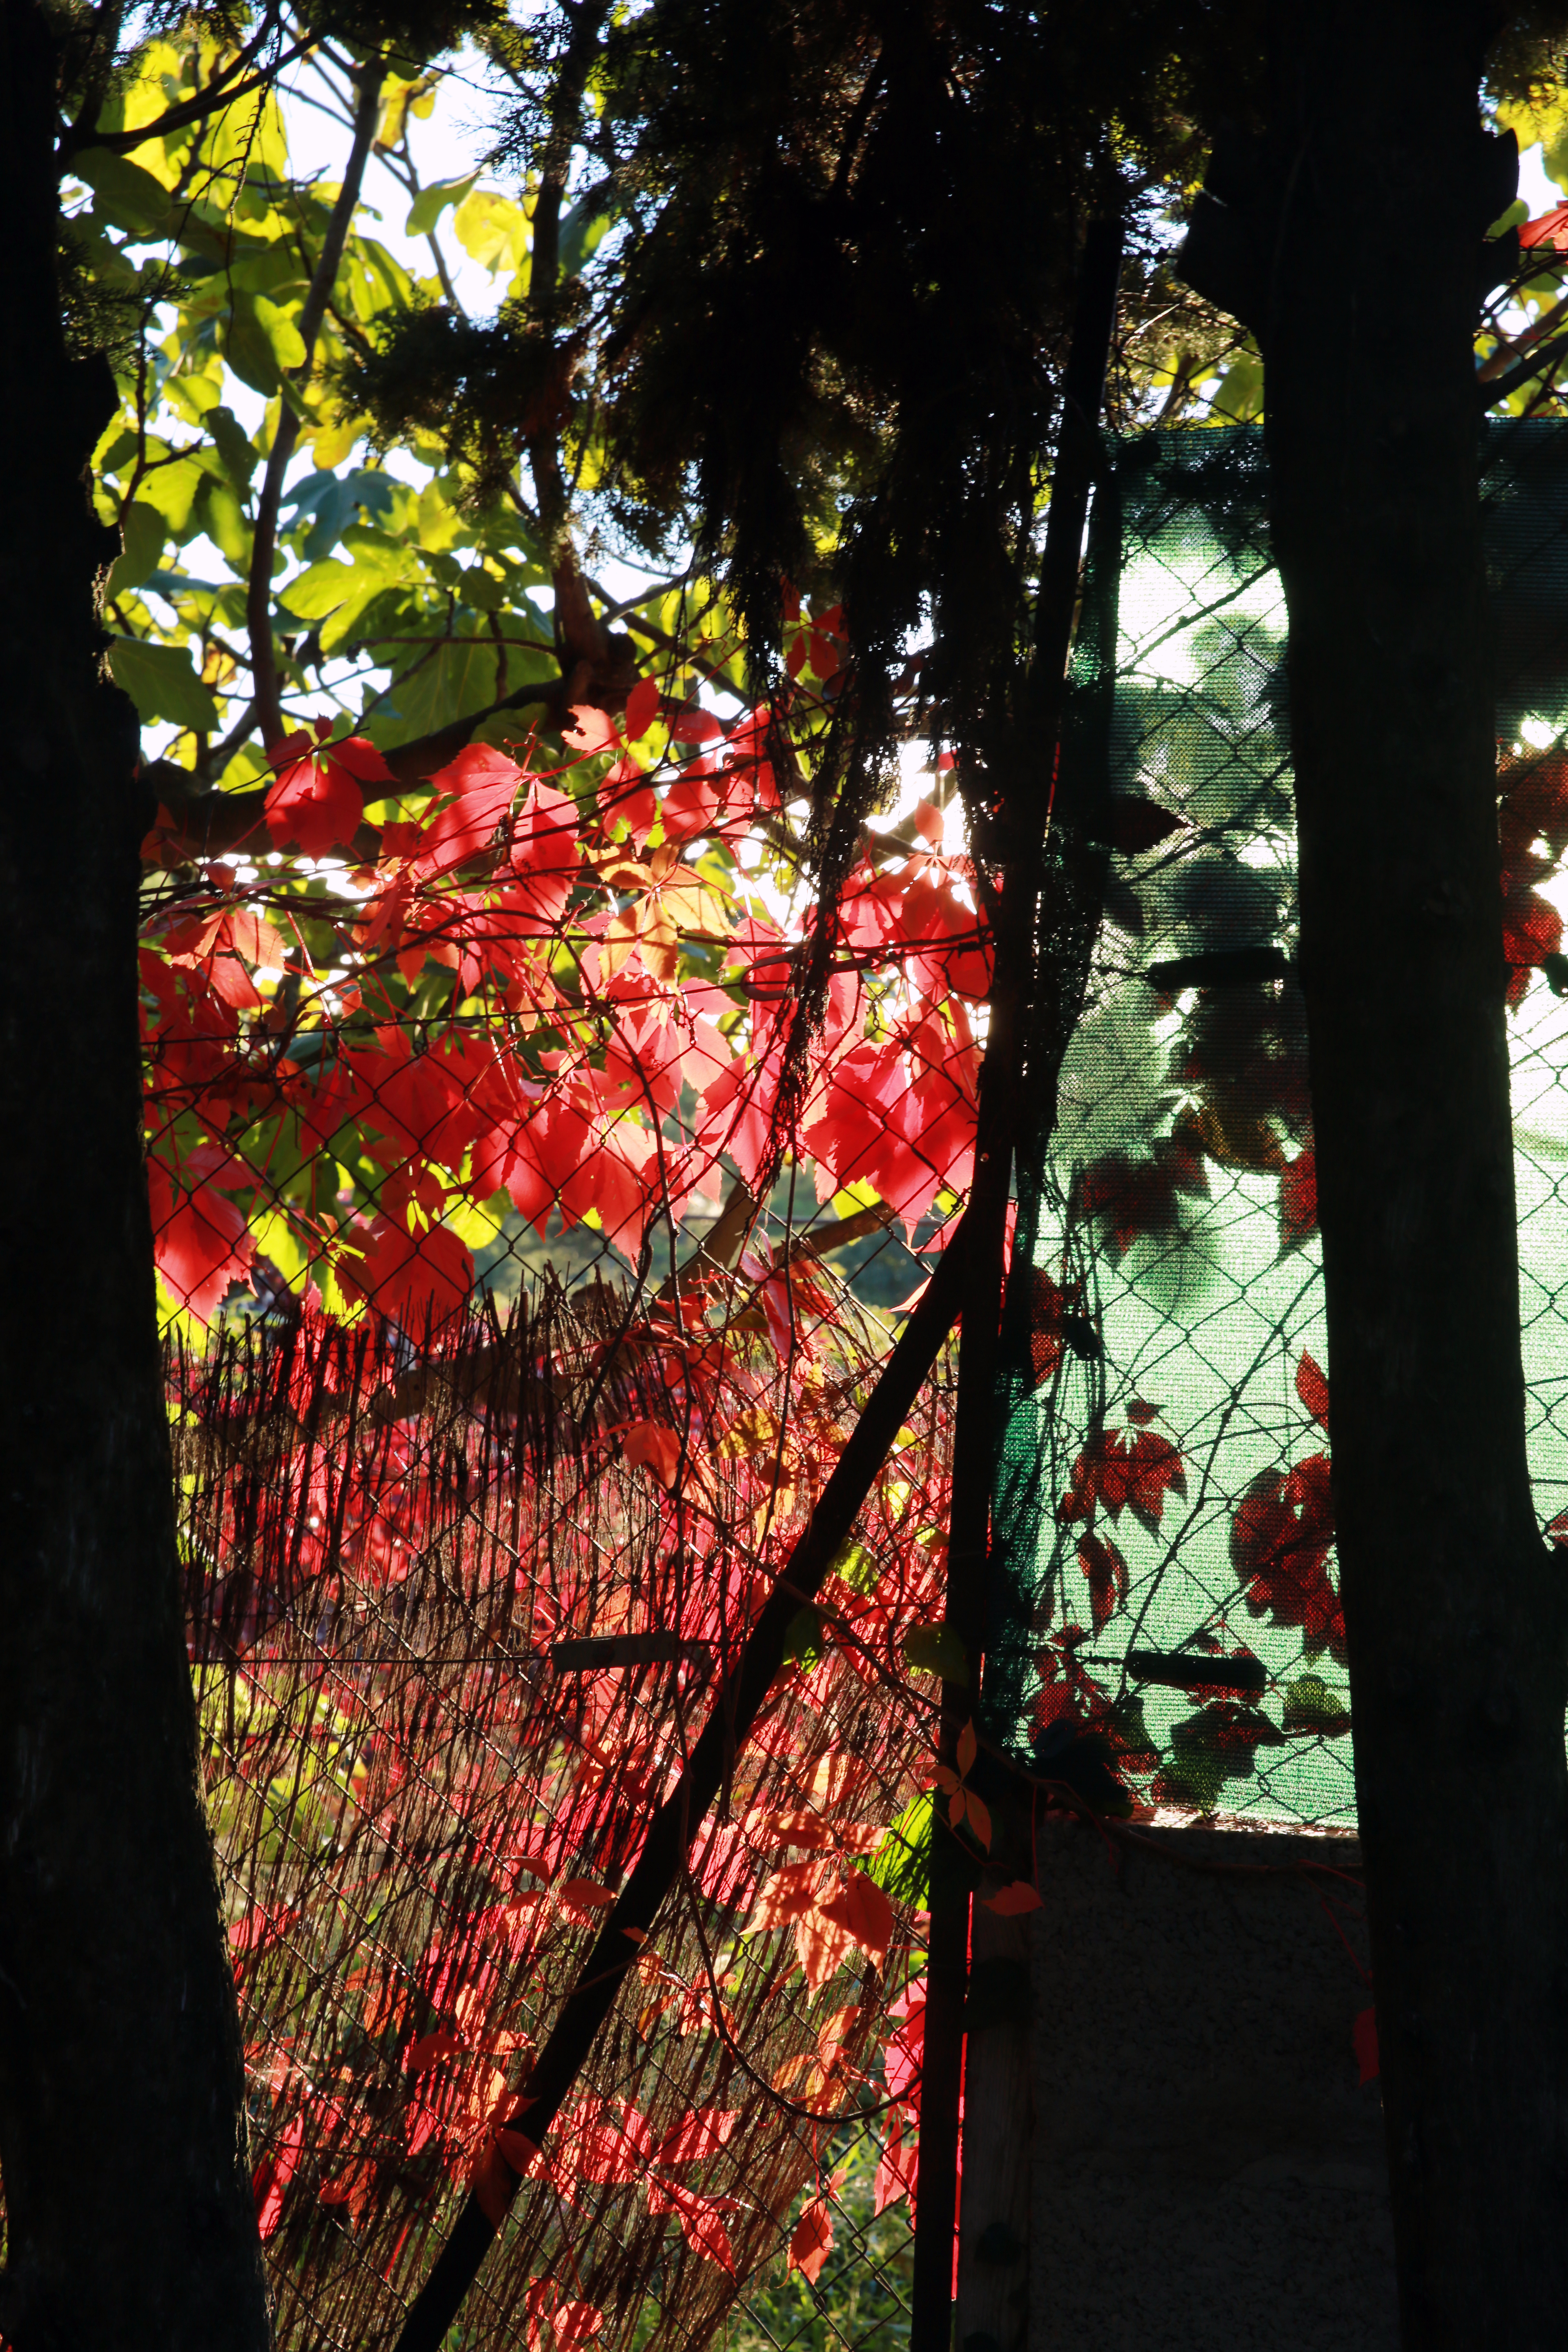
tree, nature, branch, light, plant, sunlight, leaf, flower, france, europe, spring, green, red, color, autumn, canon, botany, season, midi, soleil, couleurs, jardin, automne, lumiere, southfrance, sdfrankreich, zuidfrankrijk, languedocroussillon, hrault, exterieur, feuillages, vitrail, cloture, flowering plant, woody plant, land plant